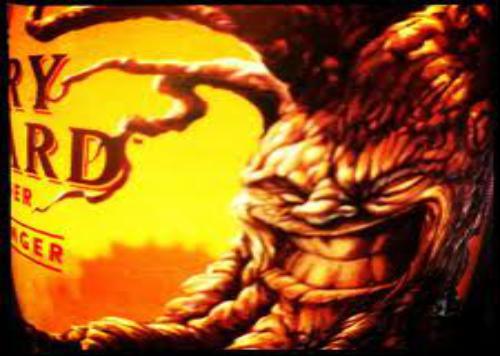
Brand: Angry Orchard
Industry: Food